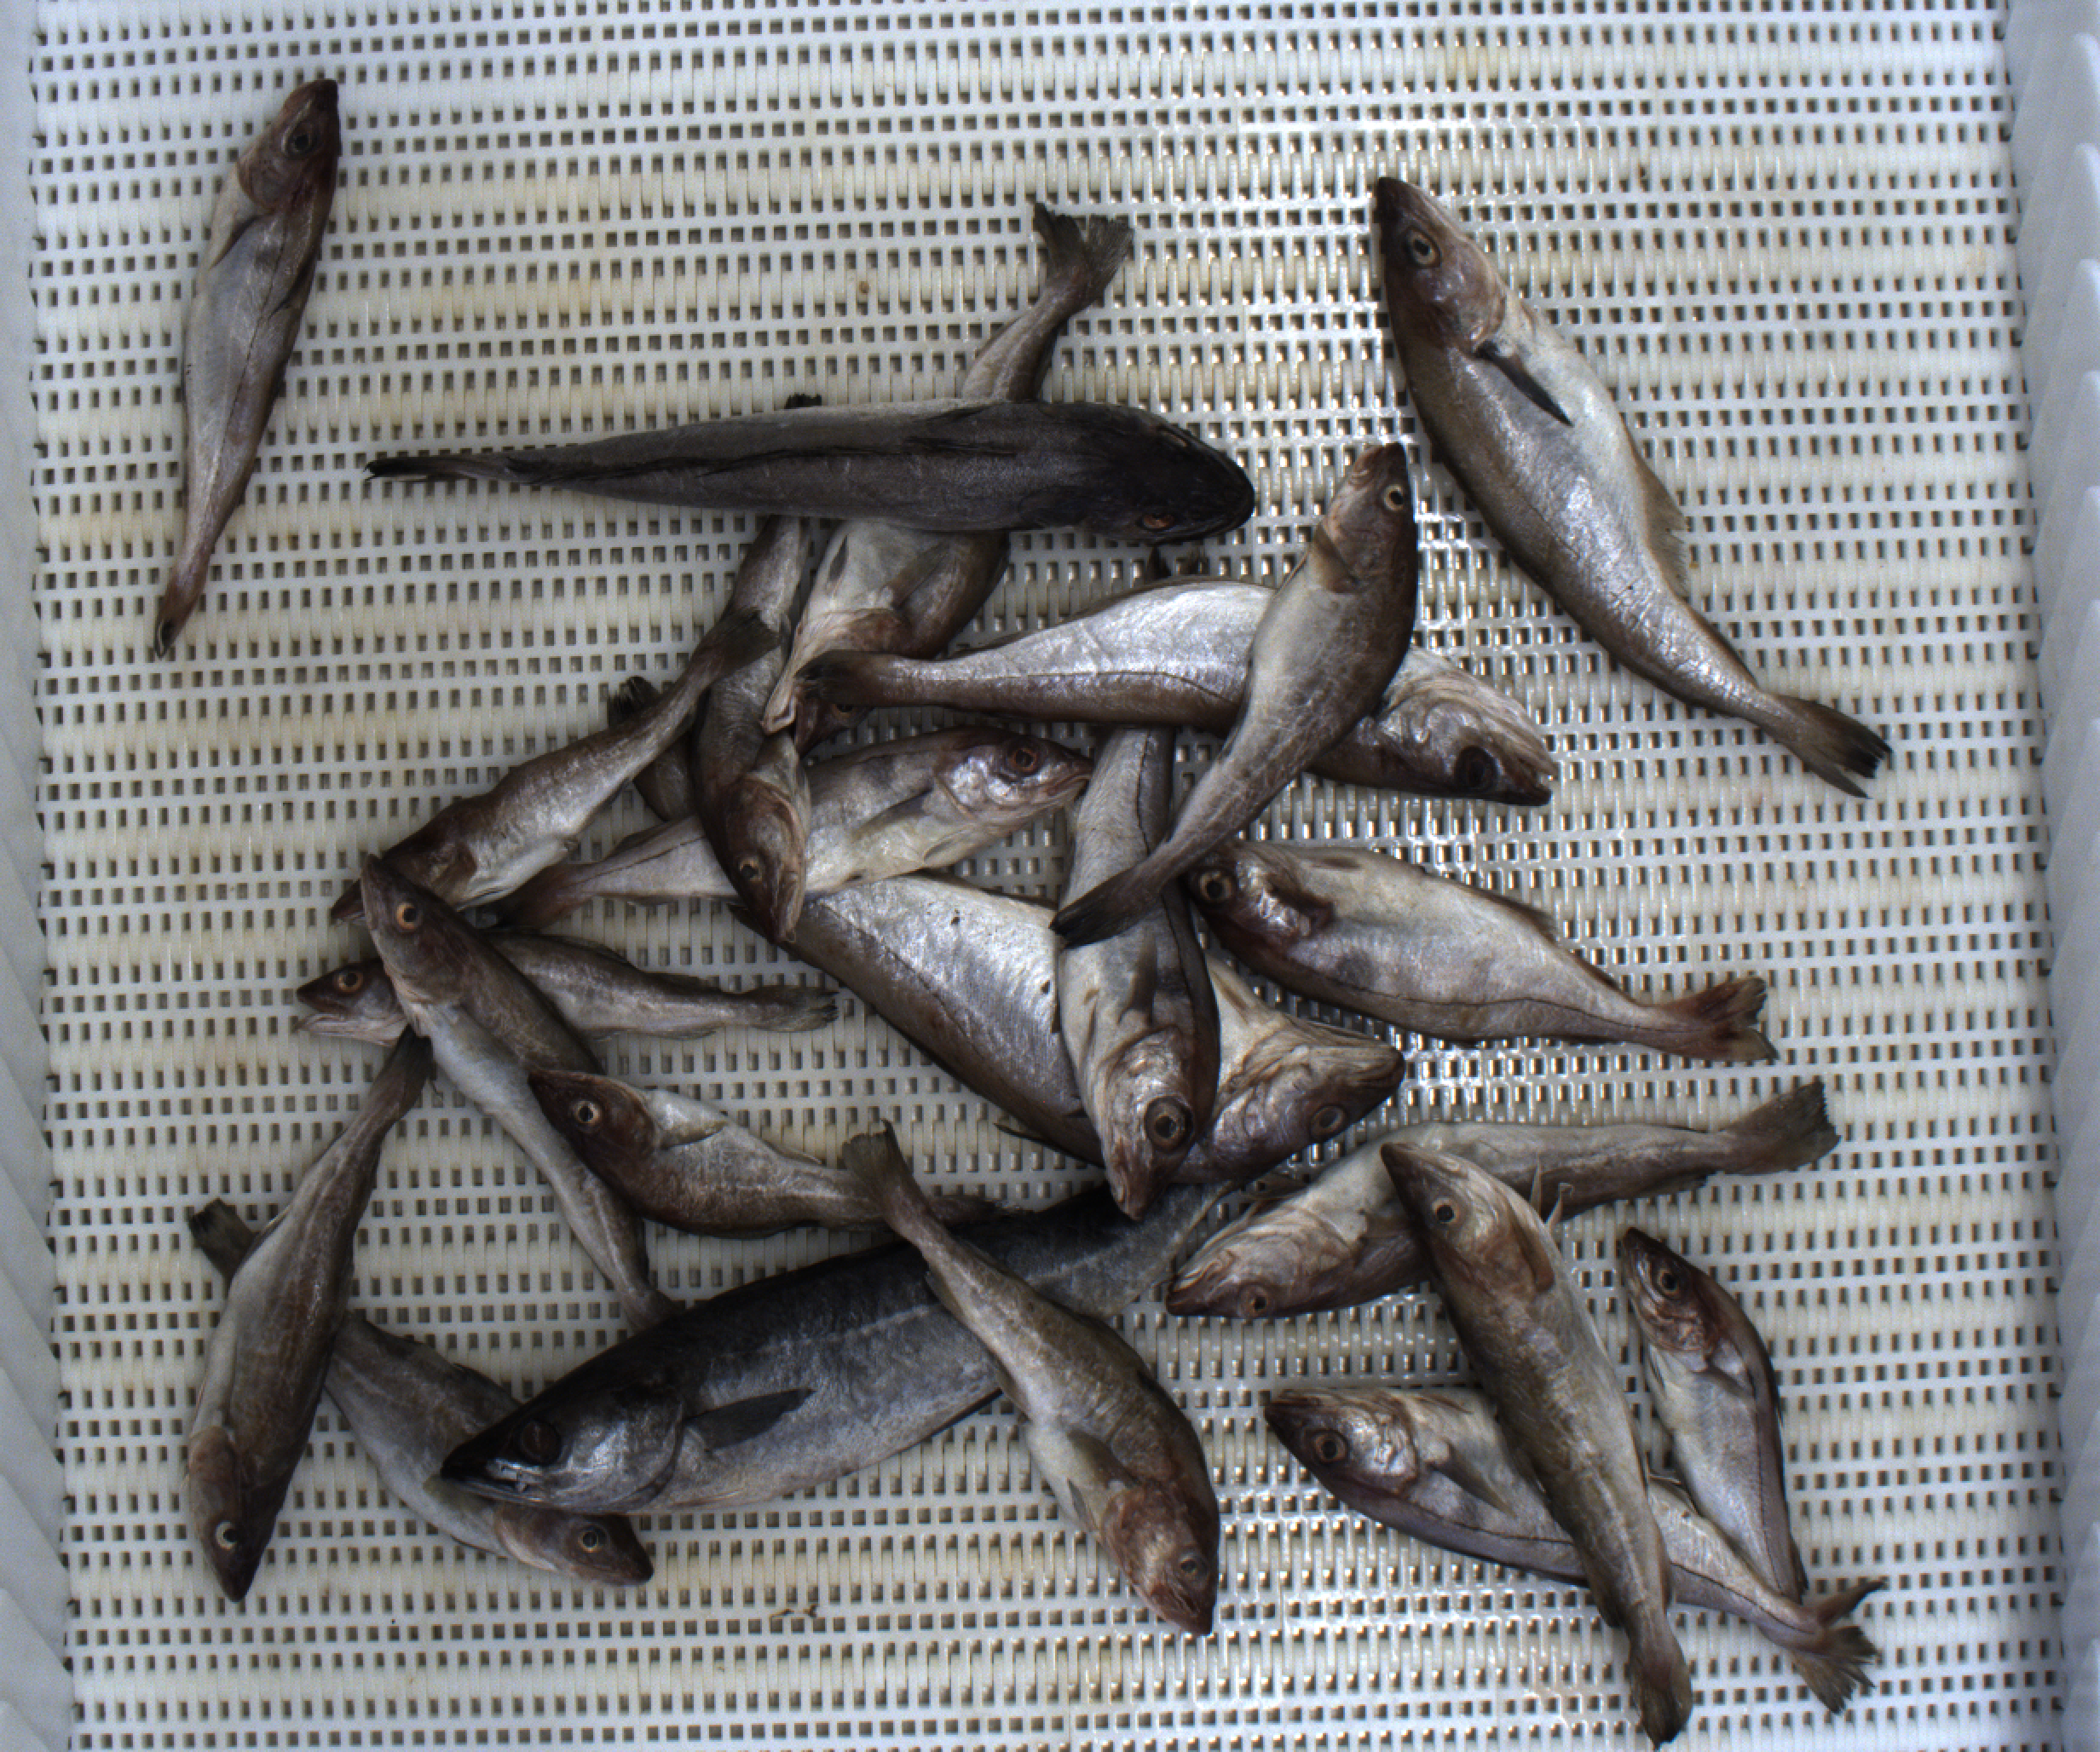
Total fish: 23
Cod: 12
Haddock: 6
Whiting: 3
Hake: 1
Horse mackerel: 0
Saithe: 1
Other: 0